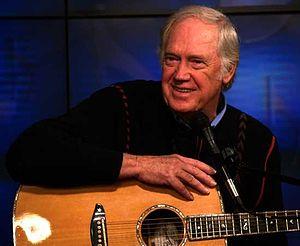
Cet article présente les personnages de l'entourage de Bree Van de Kamp du feuilleton télévisé Desperate Housewives.
Ronny Cox est un acteur, scénariste et producteur américain né le 23 juillet 1938 à Cloudcroft, dans le Nouveau-Mexique, aux.